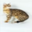
Label: cat